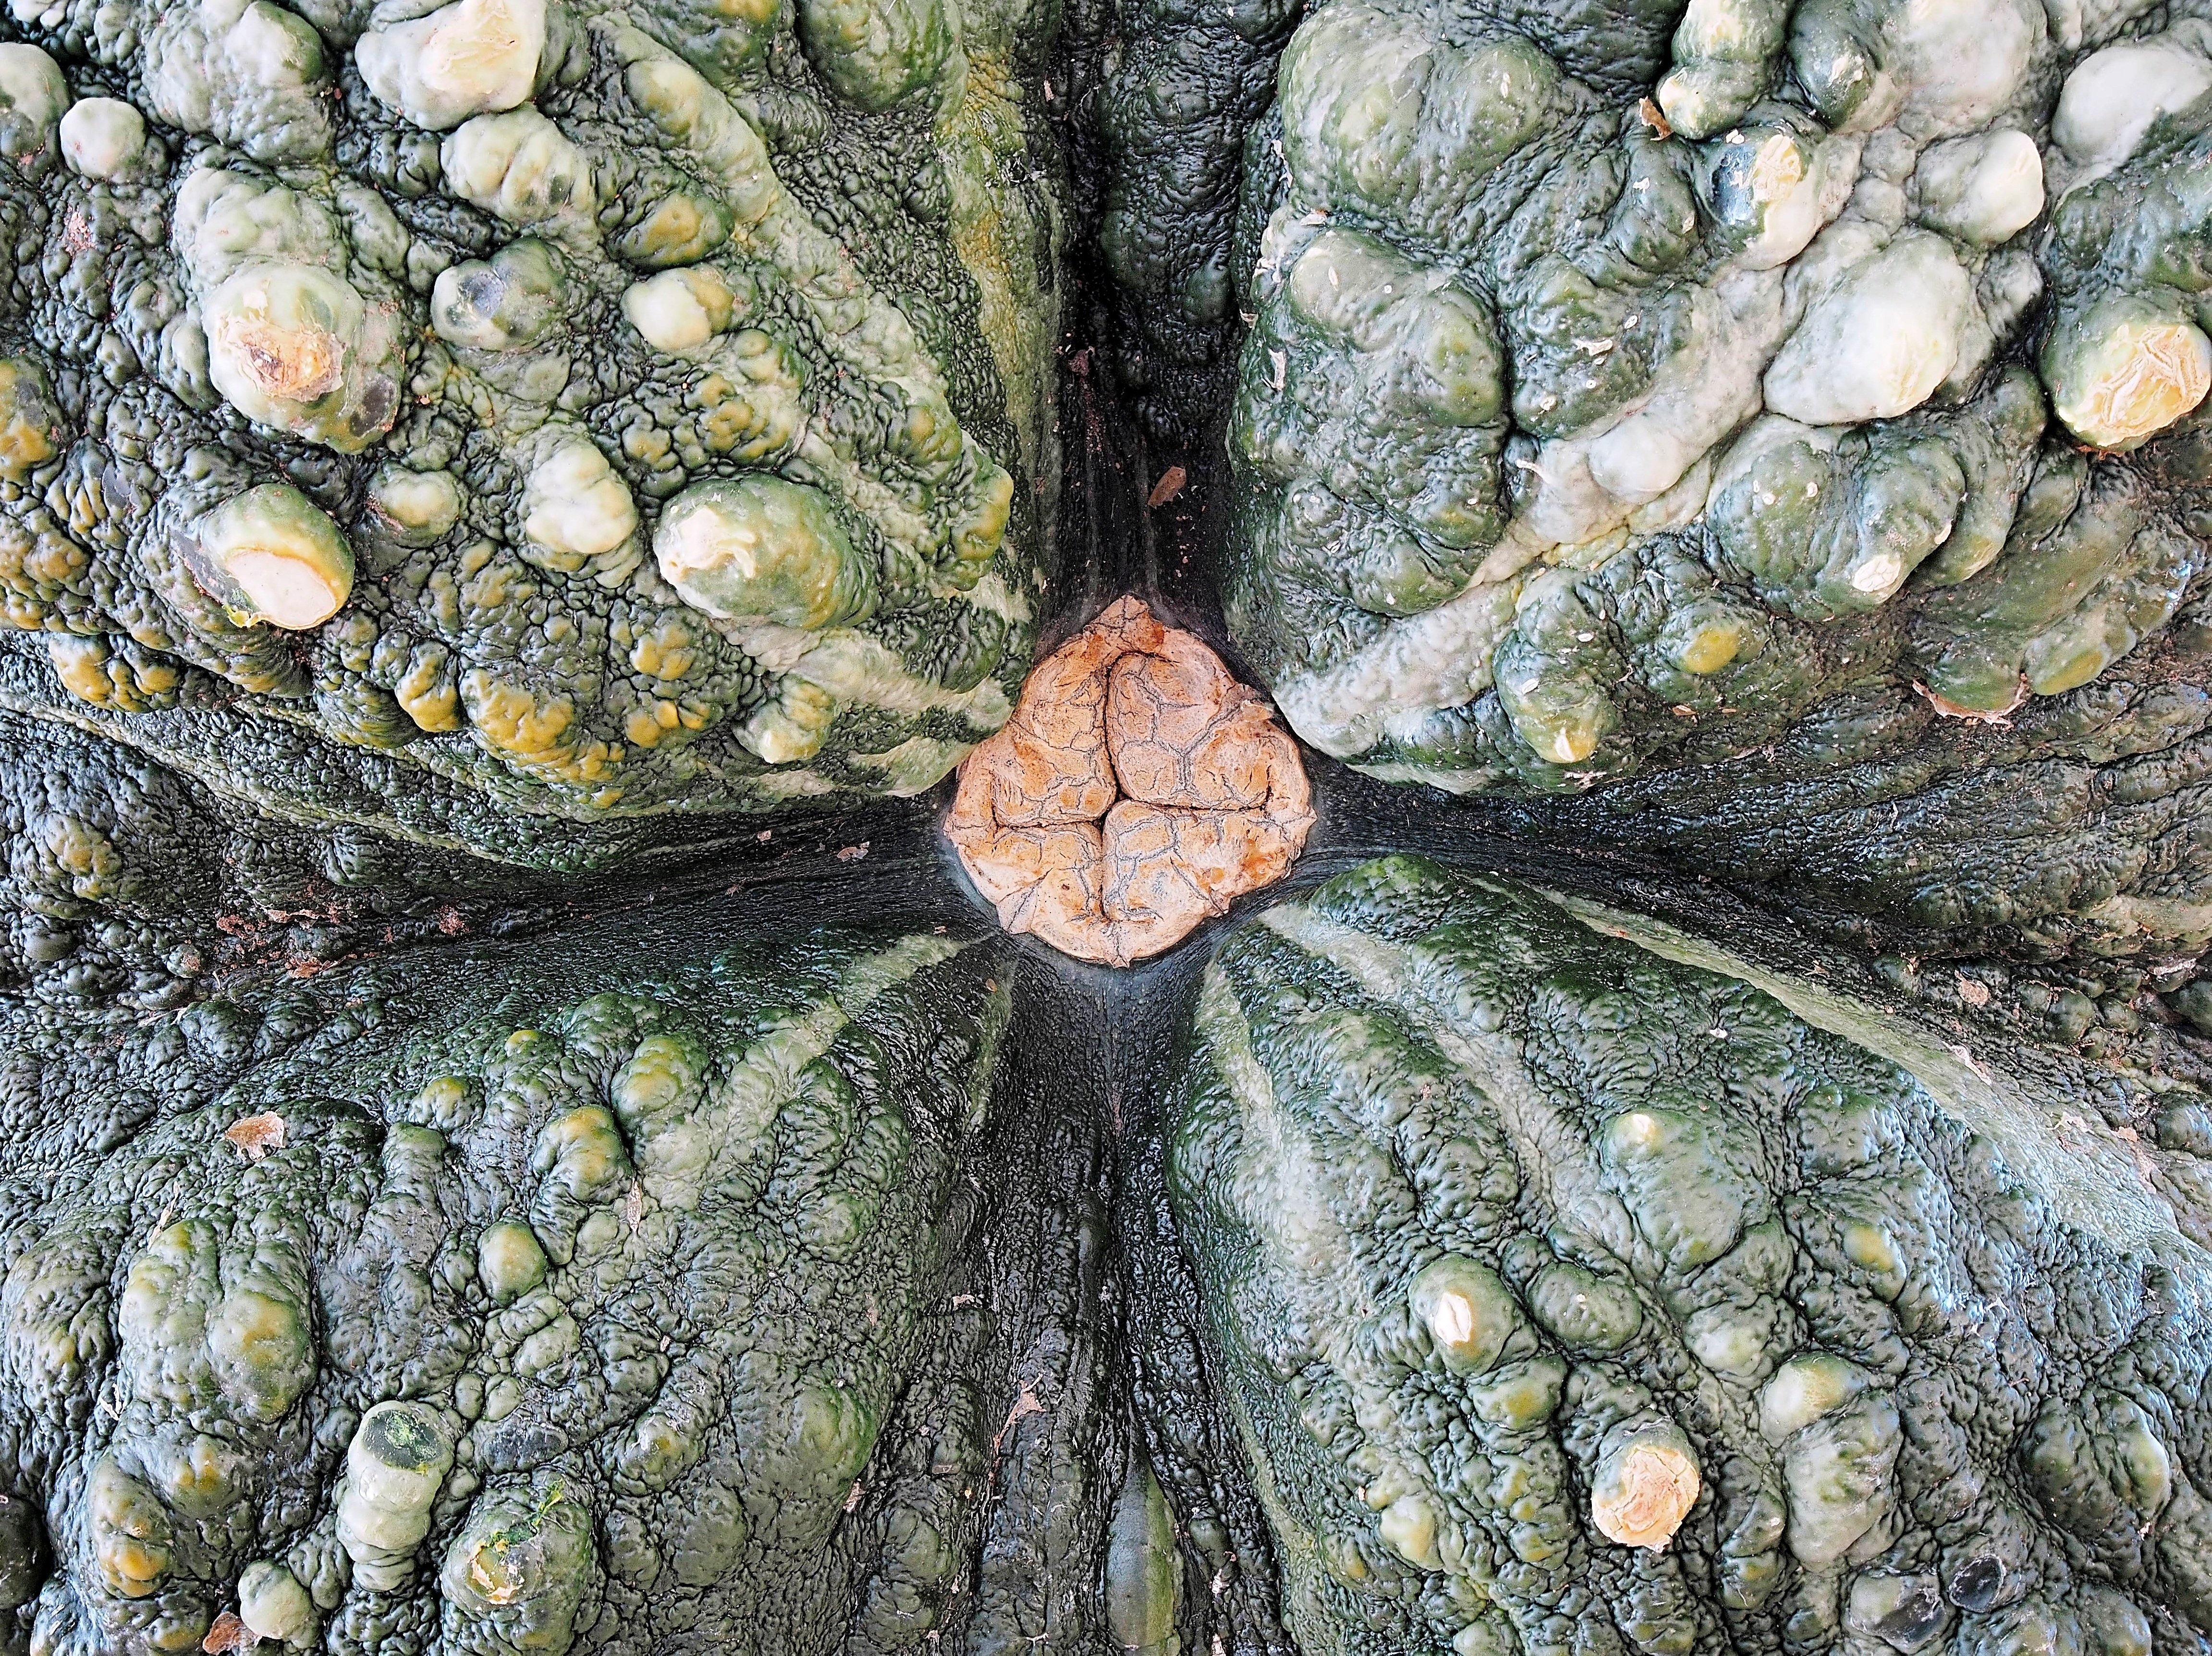
tree, nature, forest, rock, plant, wood, fruit, texture, leaf, flower, trunk, wildlife, green, vegetable, autumn, pumpkin, botany, cross, healthy, flora, season, fauna, squash, wrinkle, surface, zombie, skin, monster, weird, ugly, alien, strange, base, organic, wart, esoteric, marina di chioggia, knobbly, blemish, repulsive, cosmetic, woody plant